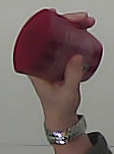
Product: loreal_shampoo